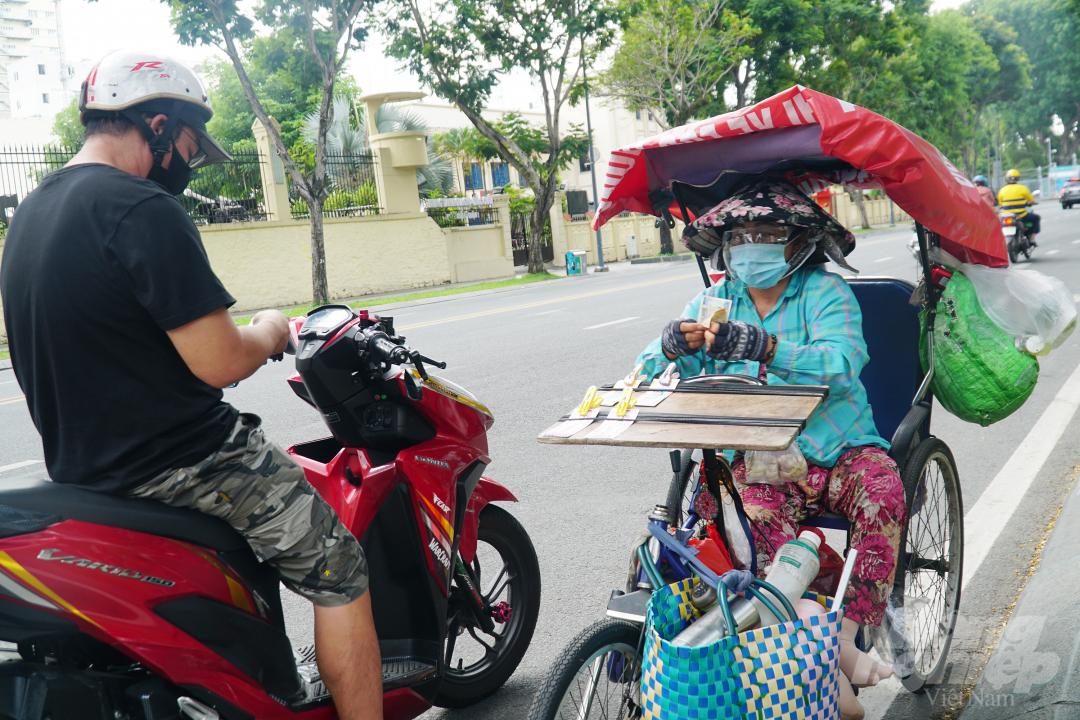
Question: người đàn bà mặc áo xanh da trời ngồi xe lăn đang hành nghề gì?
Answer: bà ấy bán vé số